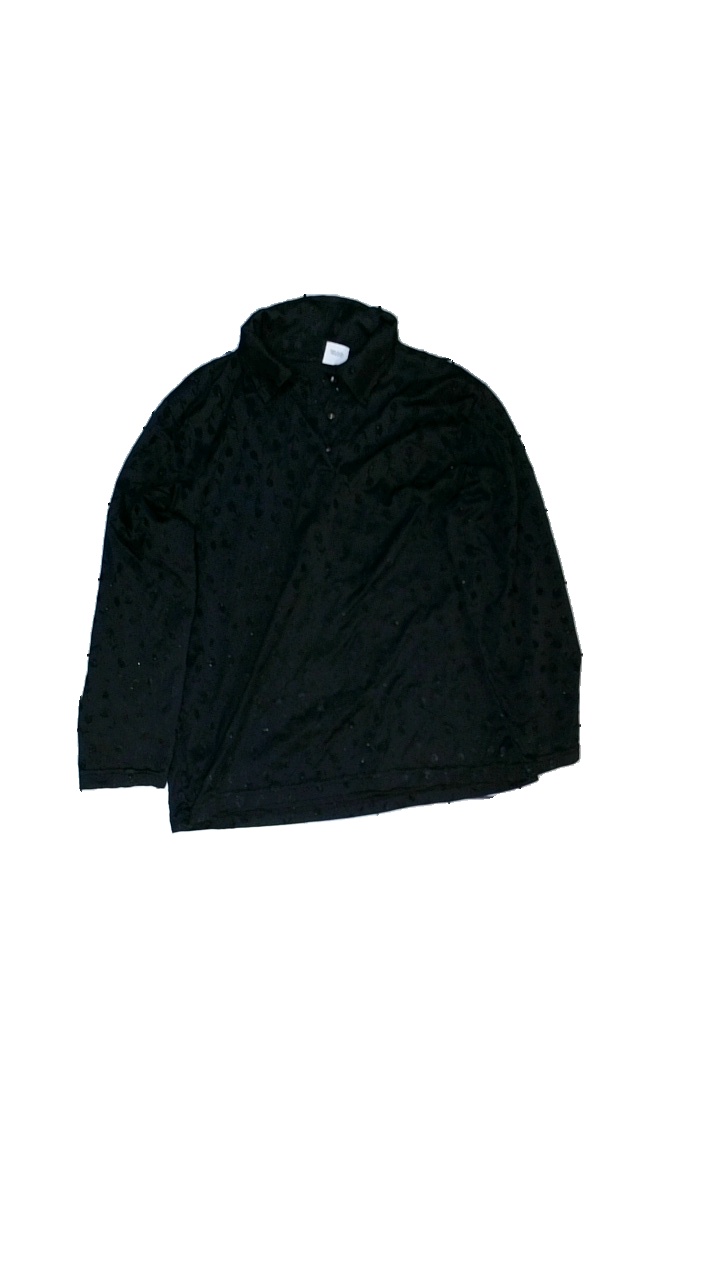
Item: Blouse (Ladies)
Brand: Jerrys
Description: blus med glittrigt sammets tryck
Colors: Black
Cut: Regular
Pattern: Floral print
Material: ?
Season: All
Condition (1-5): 4
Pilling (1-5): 4
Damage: lite nopprigt
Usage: Reuse
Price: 50-100